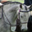
Label: horse